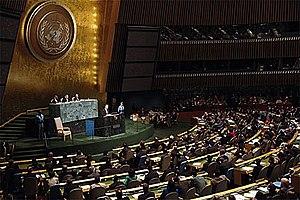
L'Assemblée générale des Nations unies est l'un des six organes principaux de l'ONU. Elle a un rôle consultatif pour les questions touchant au maintien de la paix et à la sécurité internationale.